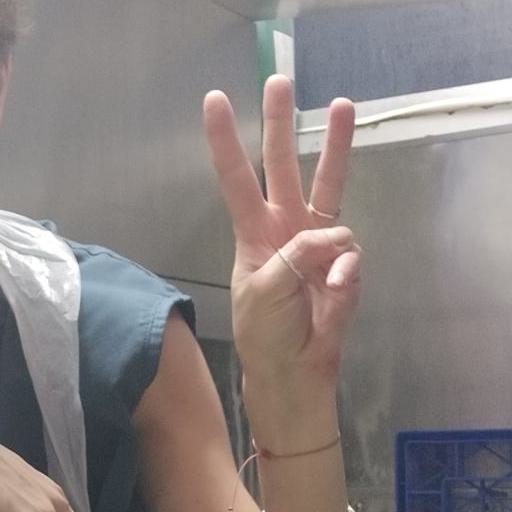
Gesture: three